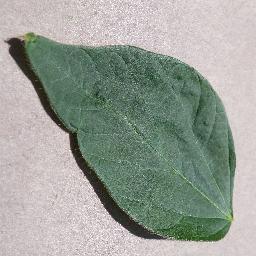
Label: Soybean___healthy